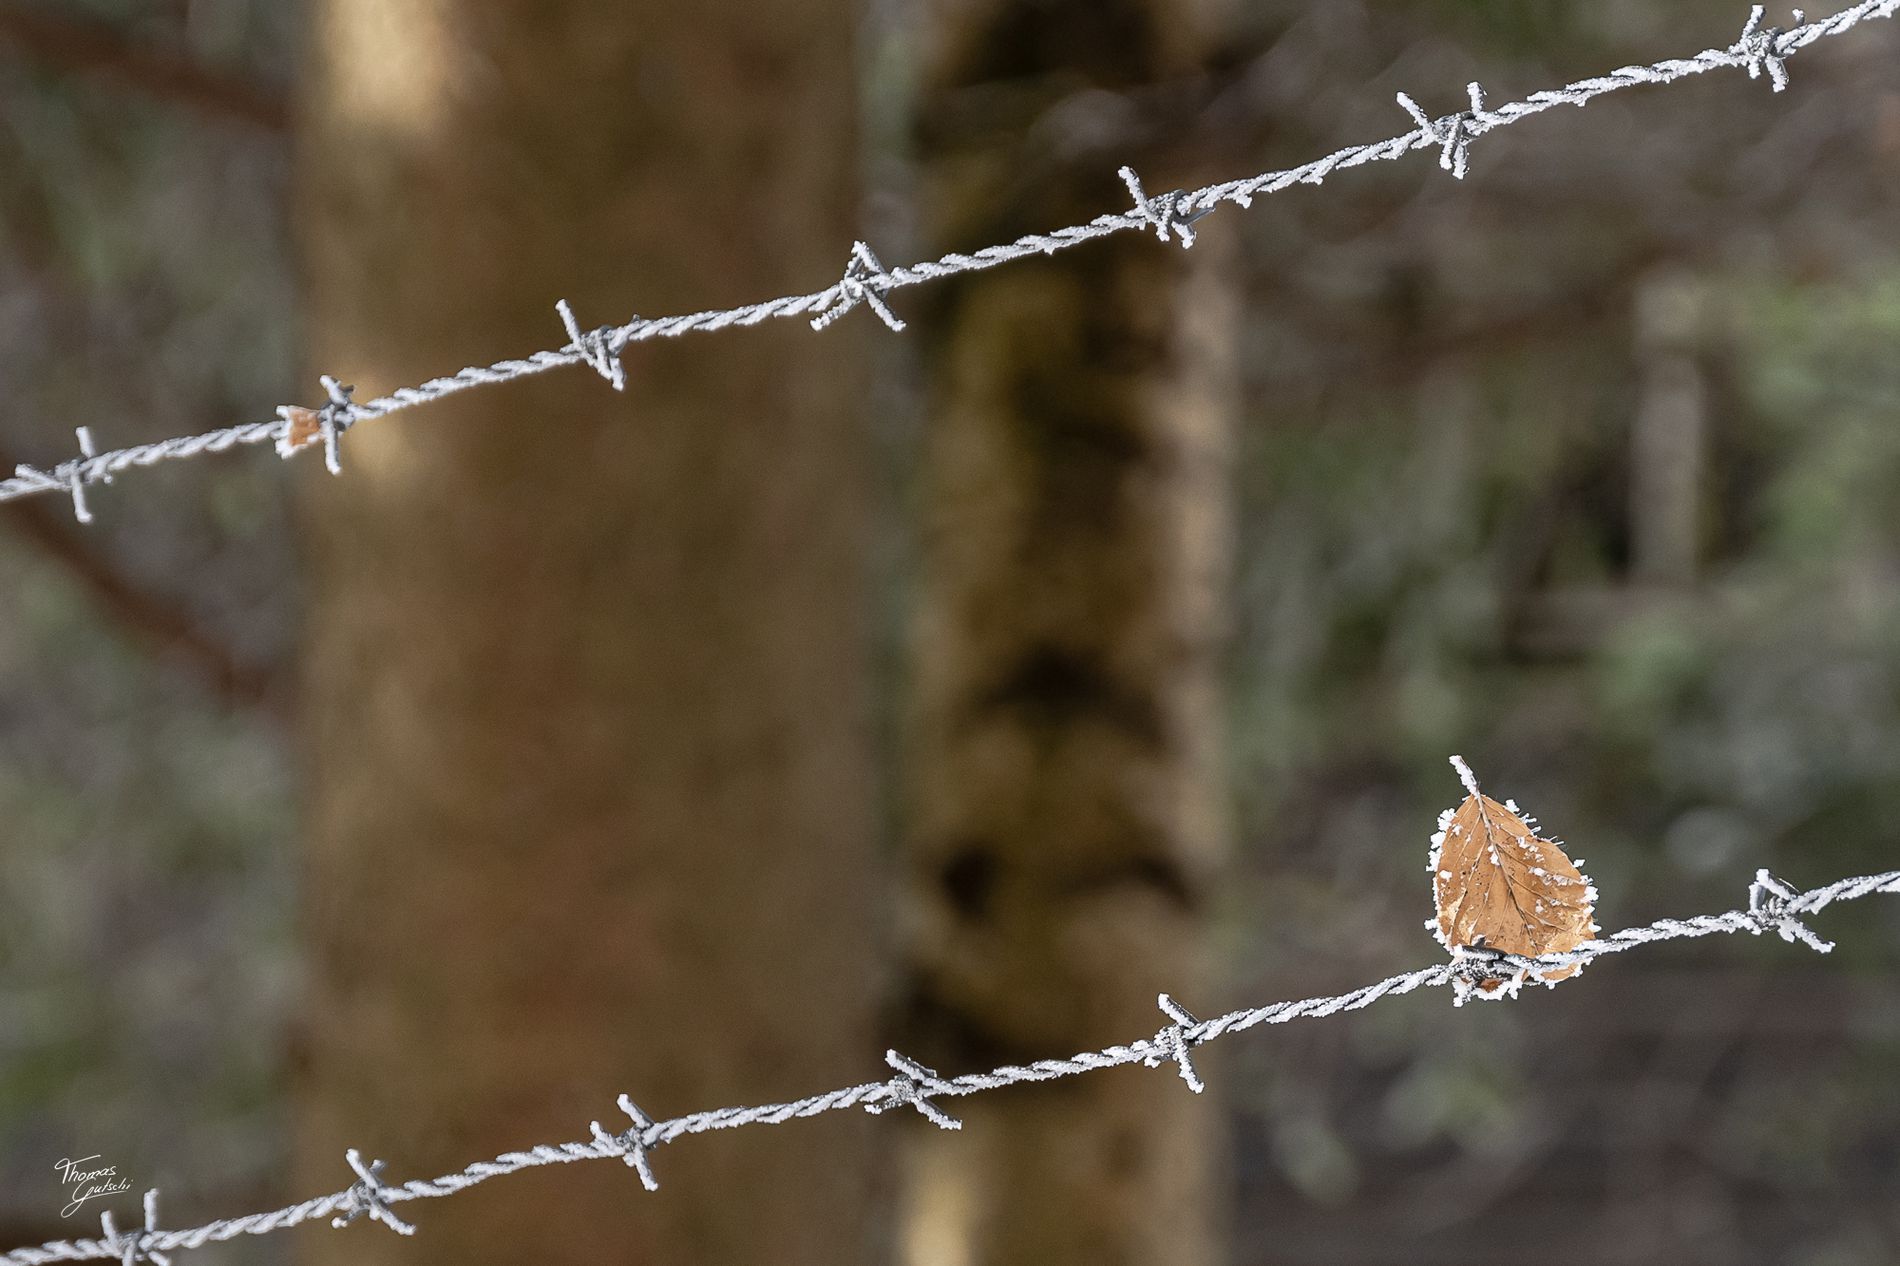
Two Wires in Nature
This shot features a couple of wires extending from the left to the right of the screen. One wire has a leaf stuck to it, with the photographer's watermark on the bottom left of the photo.
This close up shot was taken at eye level giving a symmetrical view to the viewer, it shows a couple of wires, and one wire has a leaf stuck to it, the mood is nature while the color palette is earthy.
Labels: Wire, Barbed Wire, Leaf, Watermark, Nature
Camera: NIKON CORPORATION NIKON Z 9
Lens: NIKKOR Z 24-200mm f/4-6.3 VR
Aperture: F6.3
Exposure: 1/80 sec
ISO: 200
Focal length: 120.0 mm